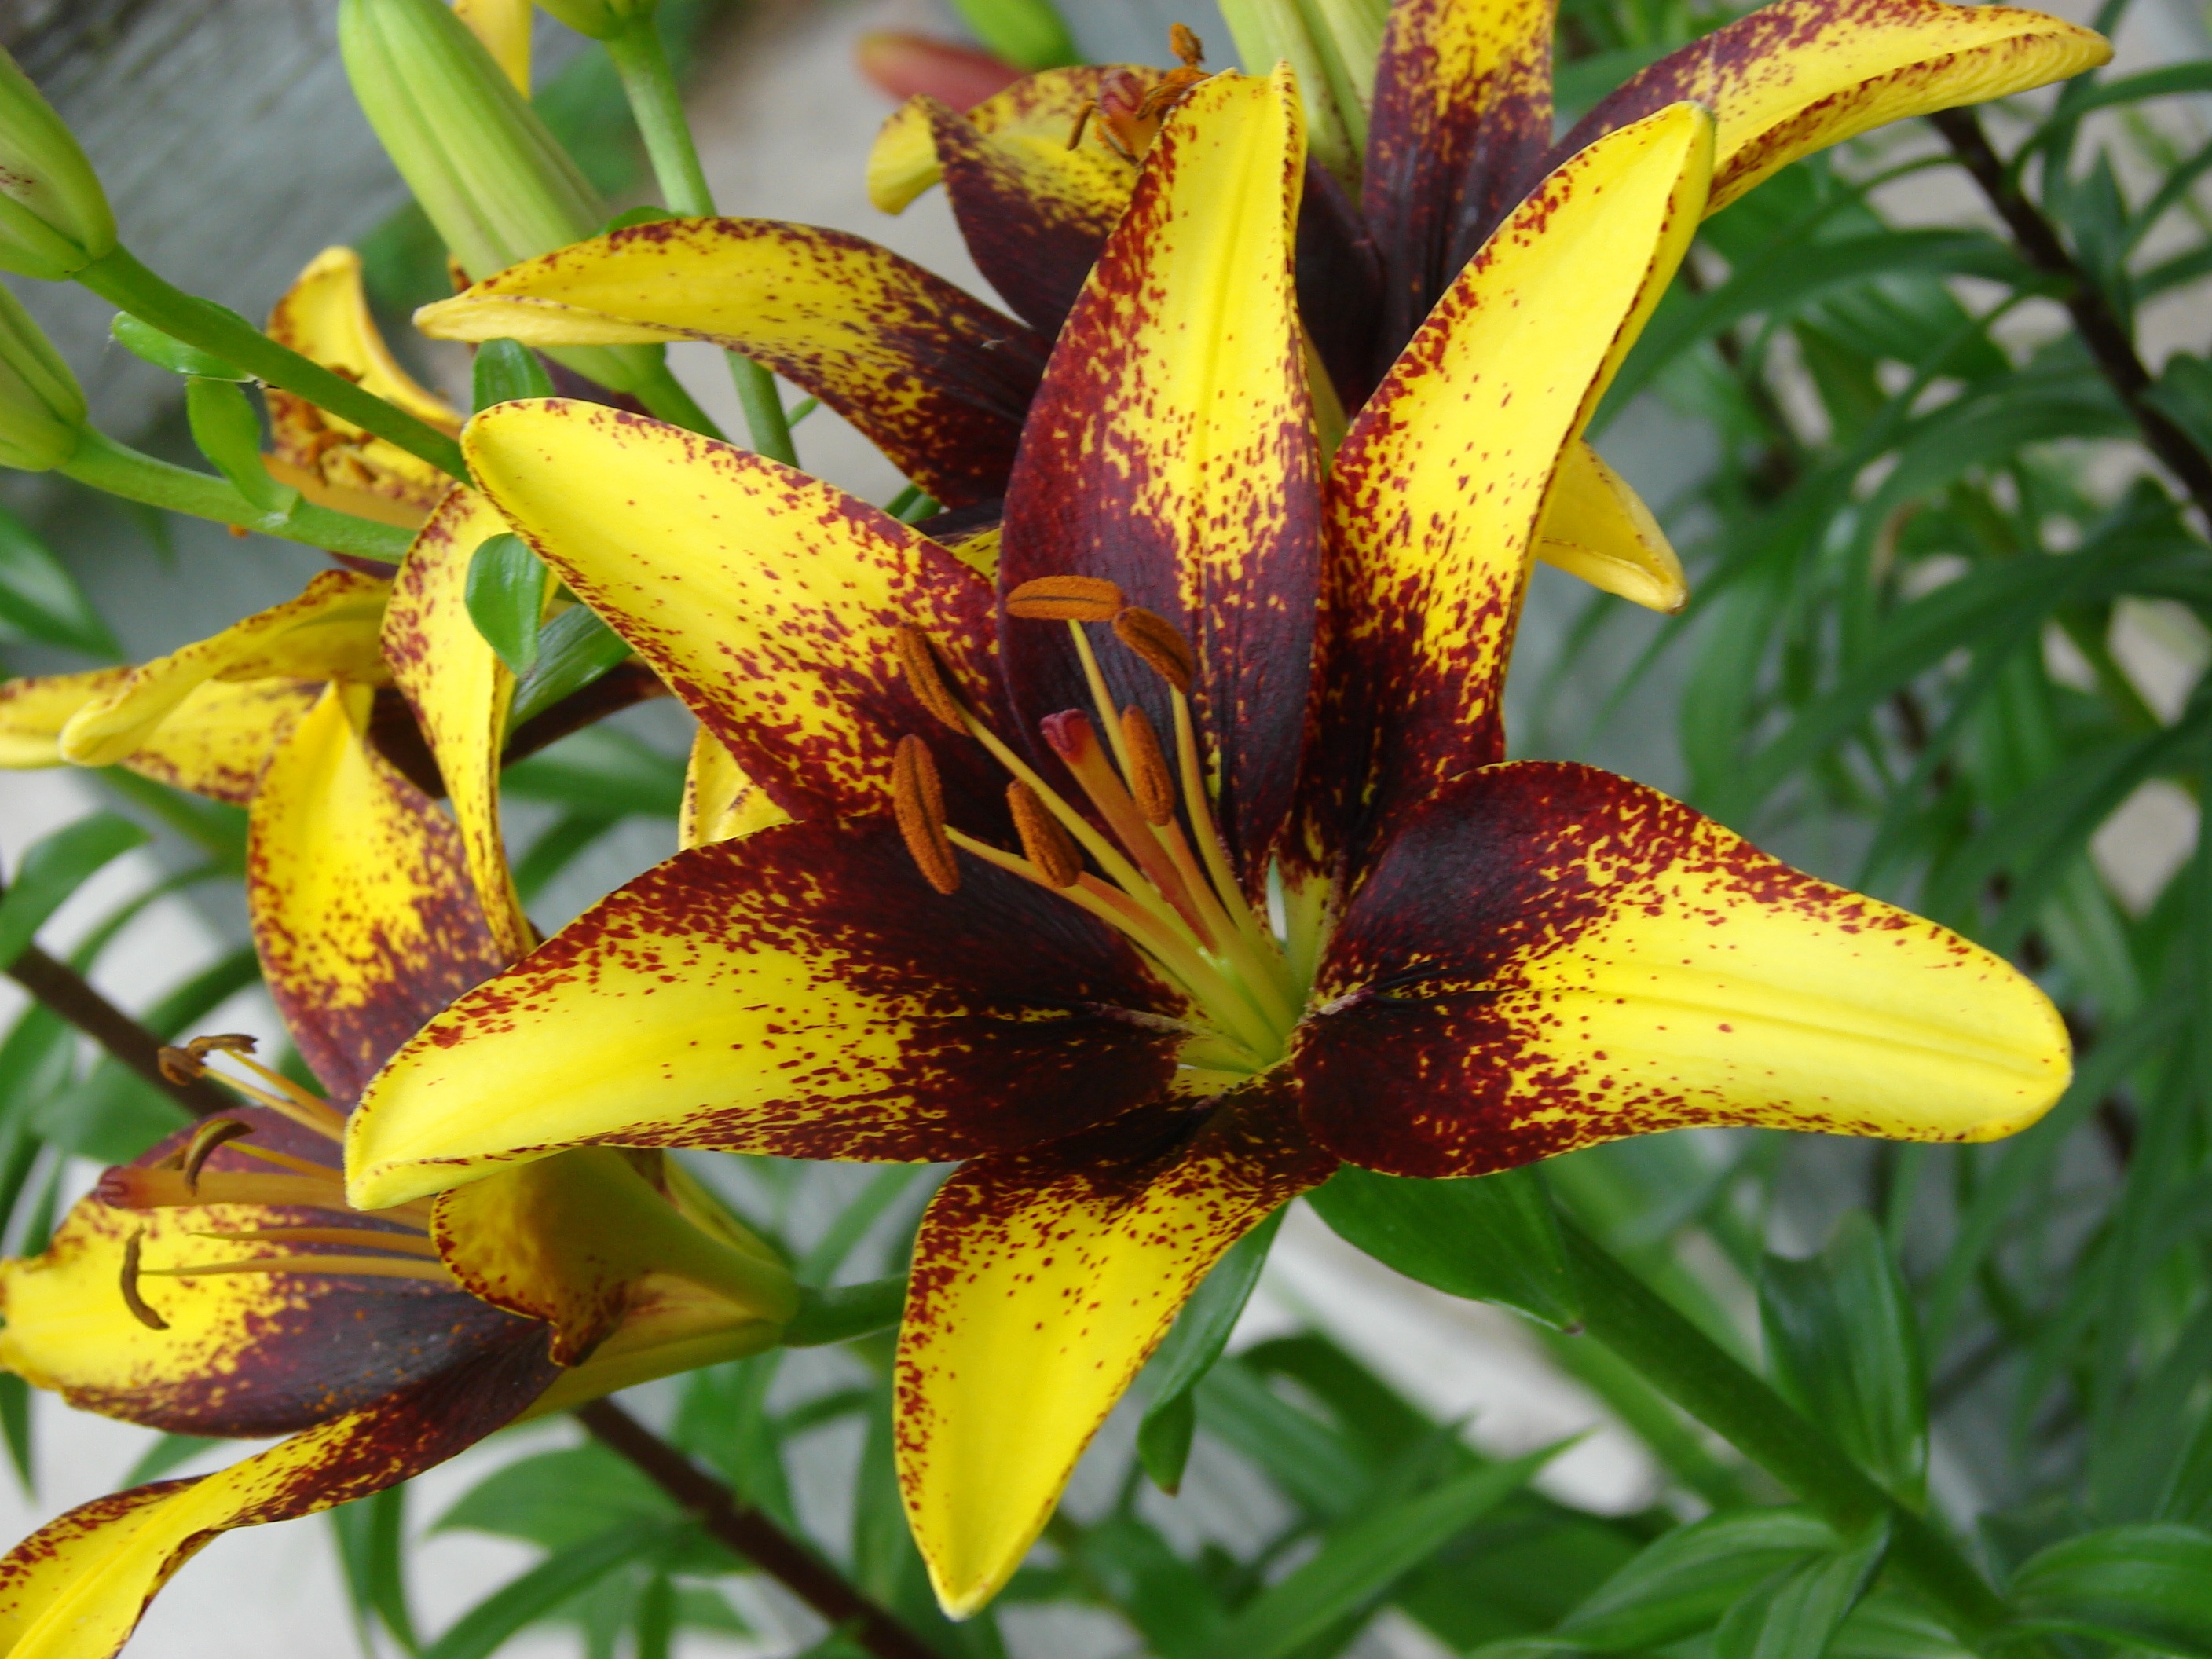
nature, blossom, plant, flower, petal, bloom, floral, botany, blooming, yellow, garden, flora, wildflower, lily, daylily, macro photography, flowering plant, orange lily, plant stem, land plant